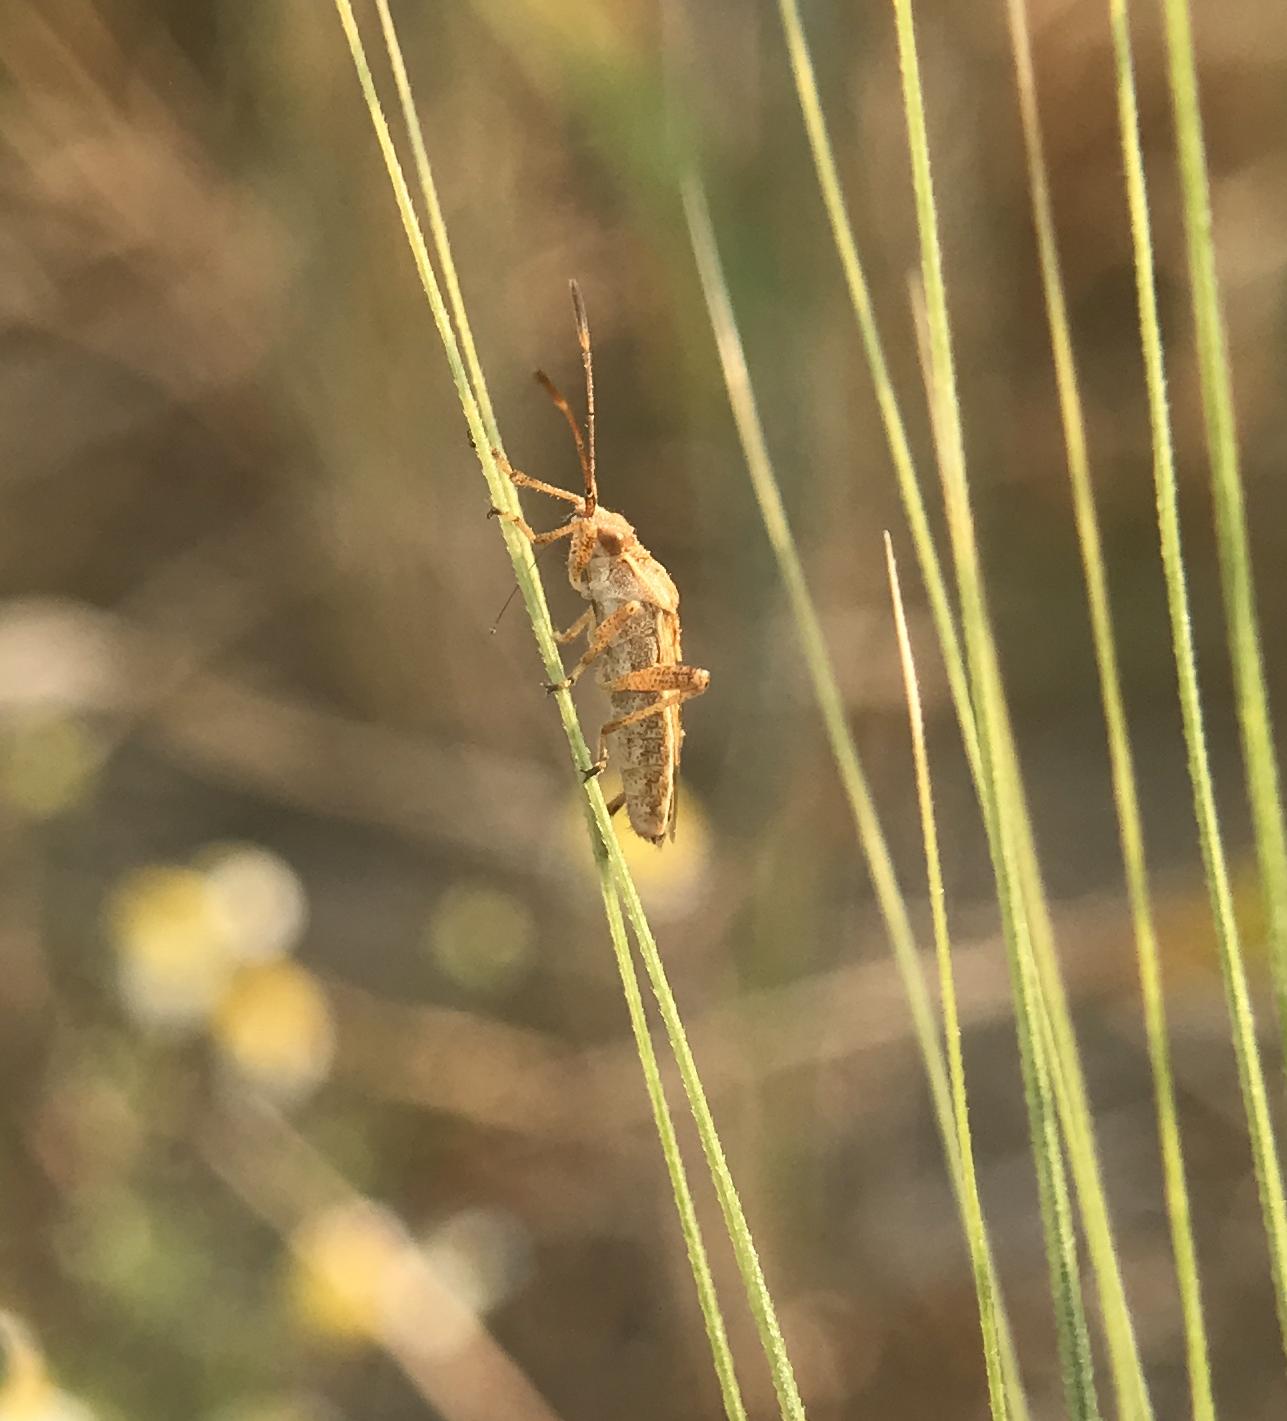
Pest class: lygus_bug